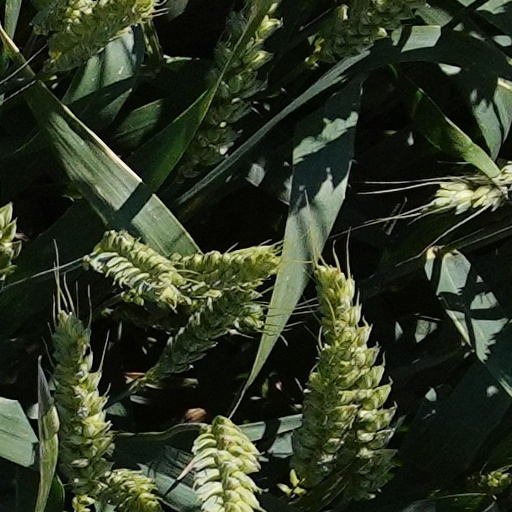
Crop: wheat